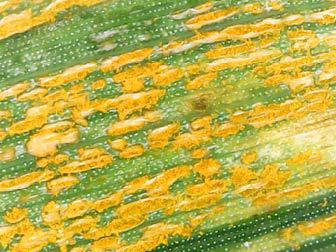
Plant: Wheat
Disease: wheat stripe rust